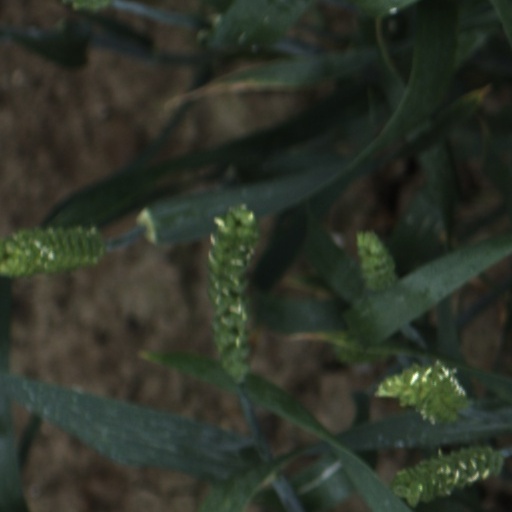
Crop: wheat